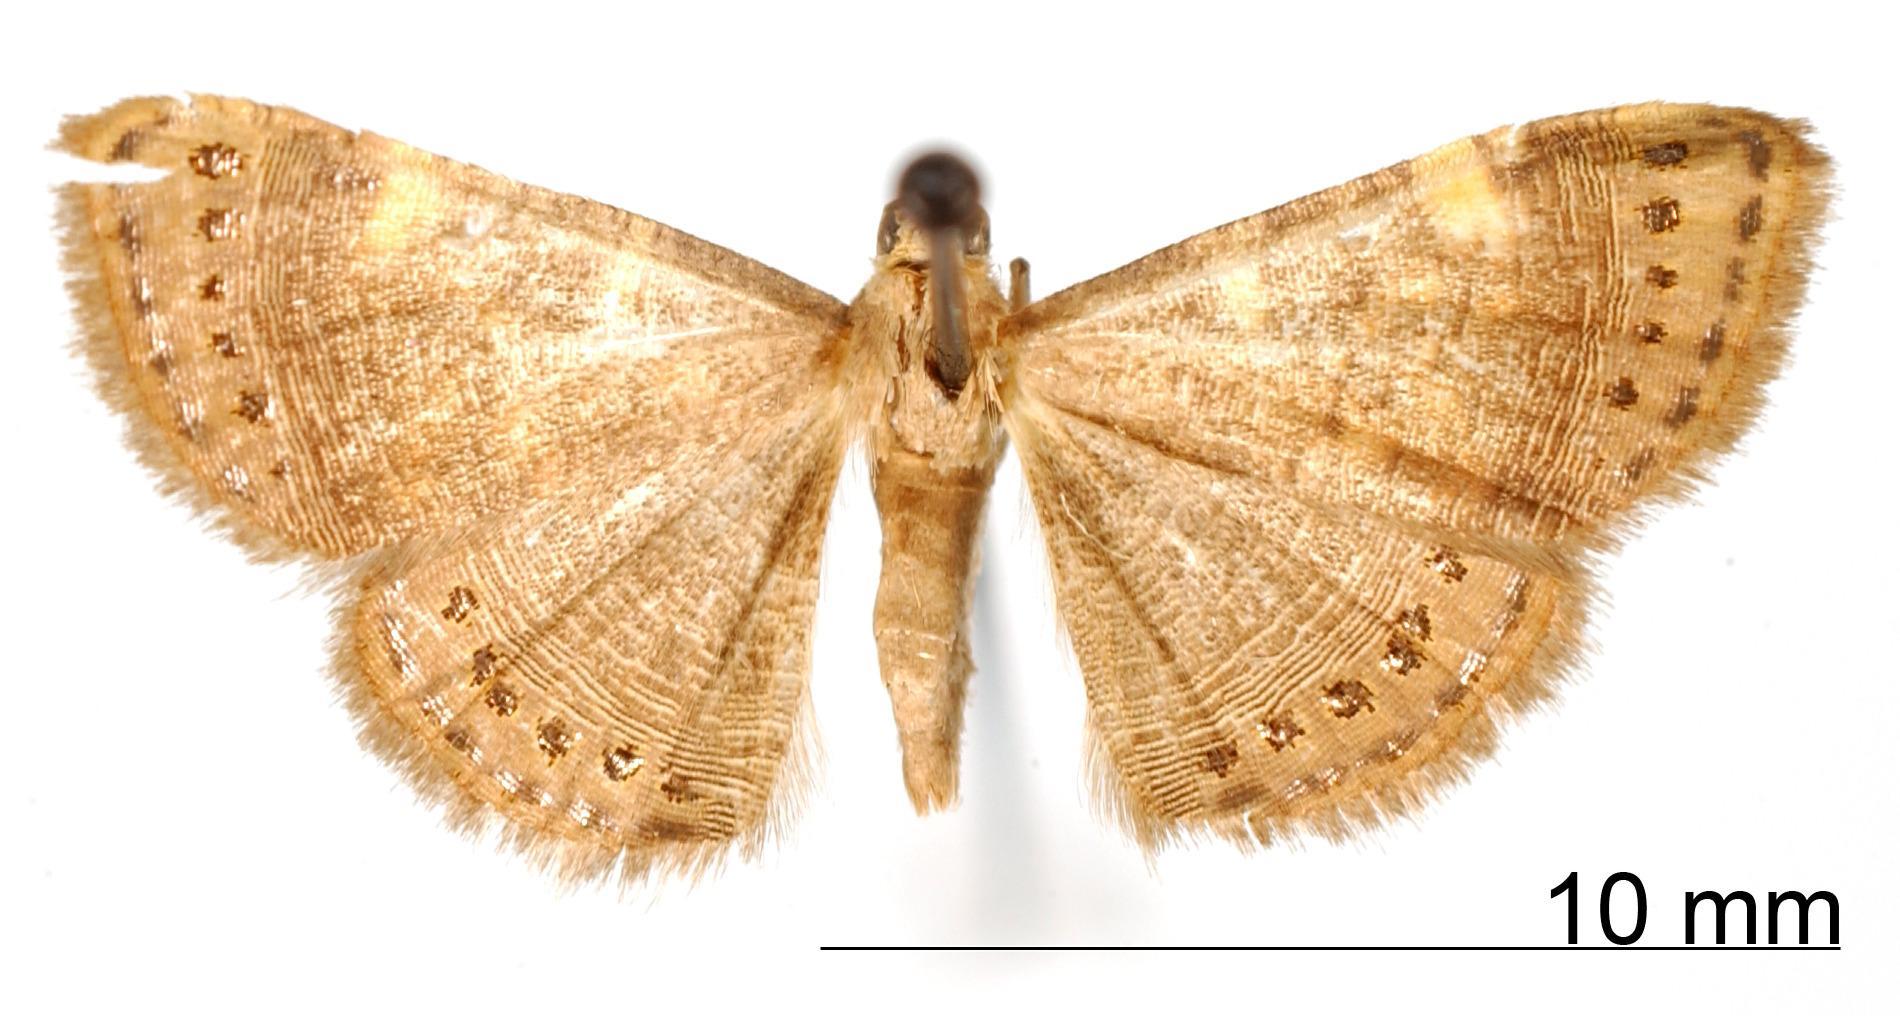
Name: Molybdogompha polymygmata
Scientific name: Molybdogompha polymygmata Dyar, 1919
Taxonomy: Animalia, Arthropoda, Insecta, Lepidoptera, Geometridae, Ennominae
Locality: Panuco, Mexico, Mexico